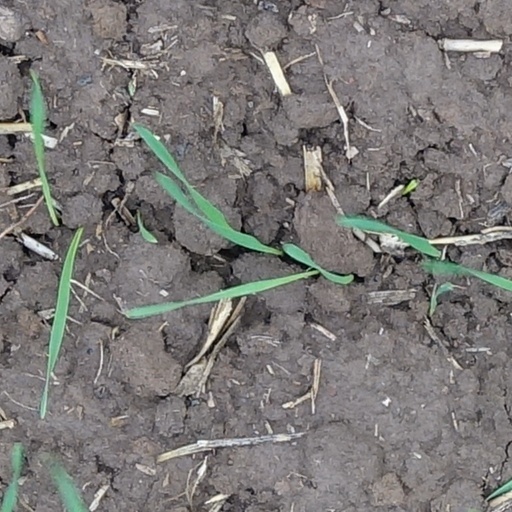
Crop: wheat